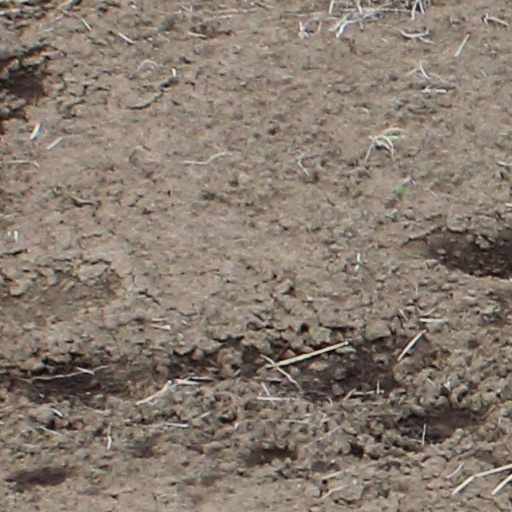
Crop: wheat